Harigopal Bal

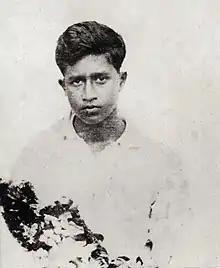
Harigopal Bal (Tegra)

Harigopal Bal or Baul popularly called as Tegra (1915 – 22 April 1930) was a Bengali revolutionary who took part in revolutionary activities against British rule in India.